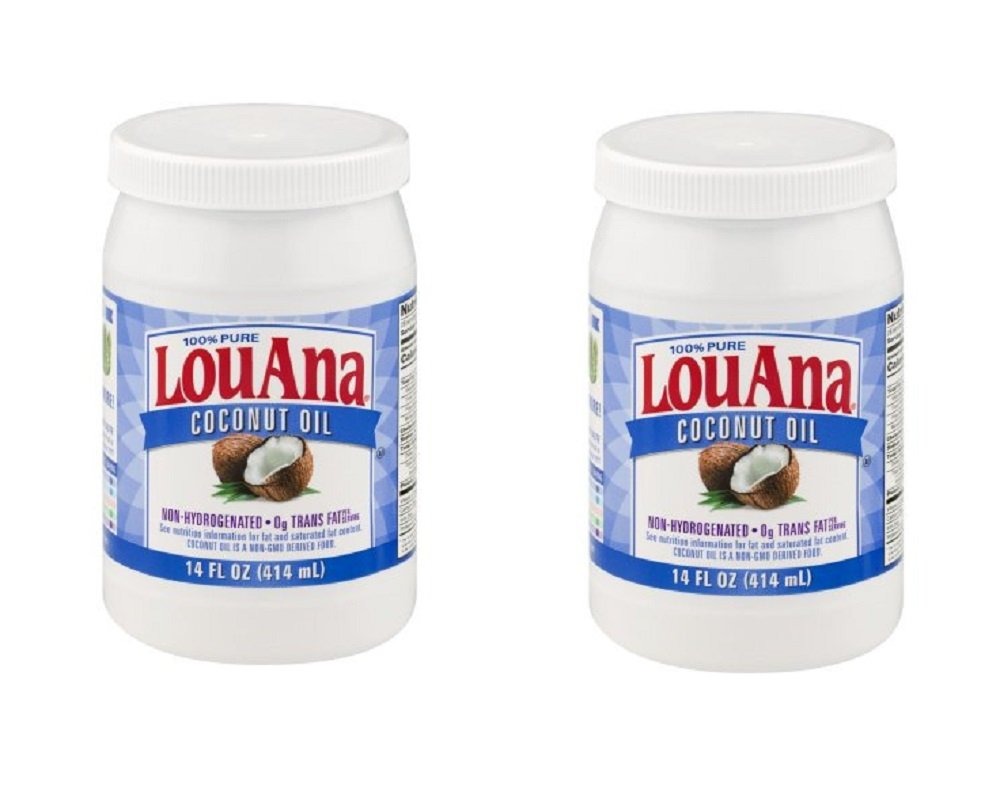
Item Name: LouAna Pure Coconut Oil, 14.0 FL OZ (Pack of 2)
Value: 28.0
Unit: Fl Oz

Price: 5.185